Barnacle

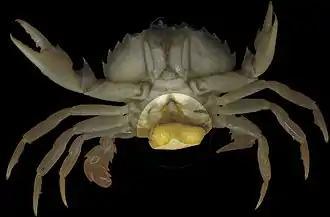
"Sacculina carcini" (highlighted) parasitising the crab "Liocarcinus holsatus".

Other members of the class have an entirely different mode of life. Barnacles of the superorder Rhizocephala, including the genus "Sacculina", are parasitic castrators of other arthropods, including crabs. The anatomy of these parasitic barnacles is greatly reduced compared to their free-living relatives. They have no carapace or limbs, having only unsegmented sac-like bodies. They feed by extending thread-like rhizomes of living cells into their hosts' bodies from their points of attachment.